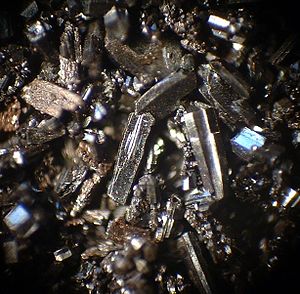
Carbon / Anvendelse
C60-fullerenen i krystallinsk form
Carbon, kulstof eller karbon er et grundstof med atomnummer 6 i det periodiske system med symbolet C. I det periodiske system er carbon det første af seks grundstoffer i gruppe 14, som har sammensætningen af deres ydre elektronskal til fælles. Det er ikke-metallisk og tetravalent — hvilket vil sige, at det gør fire elektroner tilgængelige til at danne kovalente kemiske bindinger. Tre isotoper findes naturligt: ¹²C og ¹³C er stabile, mens ¹⁴C er radioaktiv med en halveringstid på omkring 5.730 år. Carbon er et af meget få grundstoffer, der har været kendt siden oldtiden.